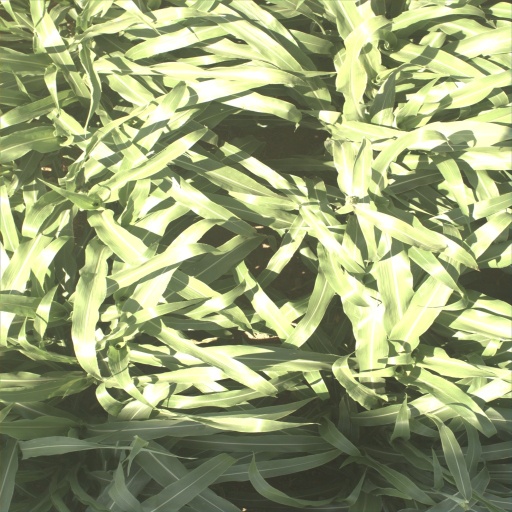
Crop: sorghum